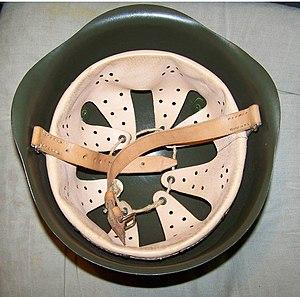
Le casque wz. 50 est le premier casque de combat développé en Pologne après la Seconde Guerre mondiale. Retiré du service à la fin des années 1960. Il a été exporté dans plusieurs pays dont l'Égypte, la Syrie et l'Irak.